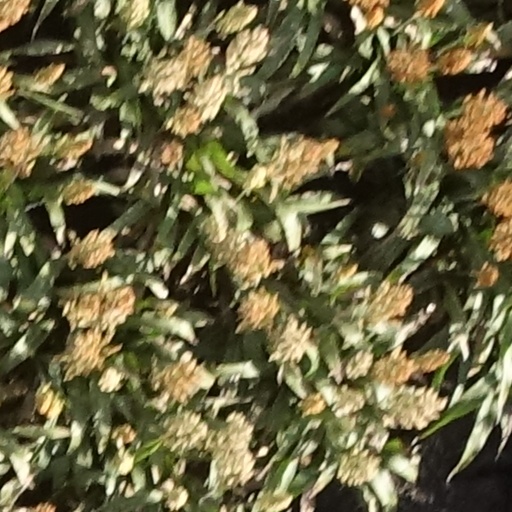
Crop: sorghum